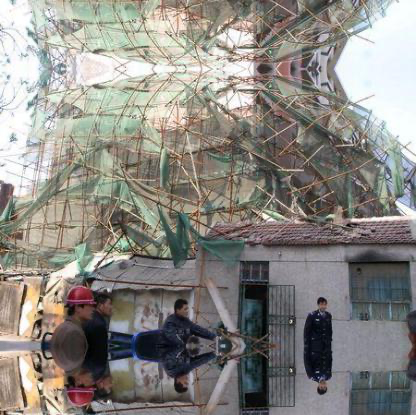
Objects in the image:
label: helmet
label: head
label: head
label: head
label: helmet
label: head
label: head
label: head